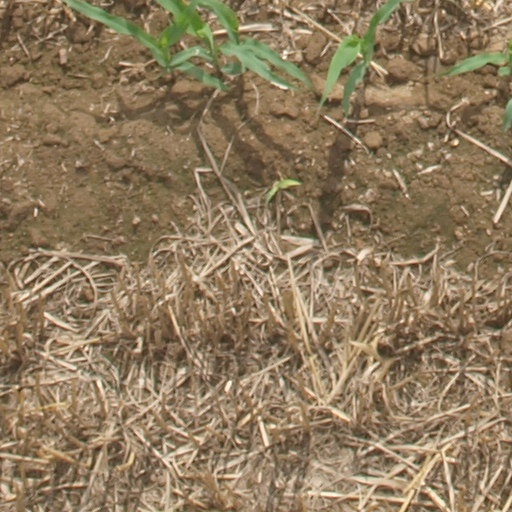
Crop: maize; corn